The Republic Tigers

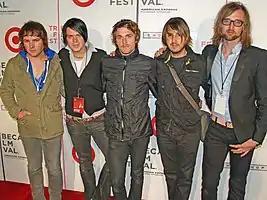

The Republic Tigers is an American alternative rock band formed in Kansas City, Missouri by Kenn Jankowski (formerly of The Golden Republic) and Adam McGill. They were the first act to sign with Chop Shop Records (an imprint of Atlantic Records), owned by Alexandra Patsavas of Chop Shop Music Supervision.